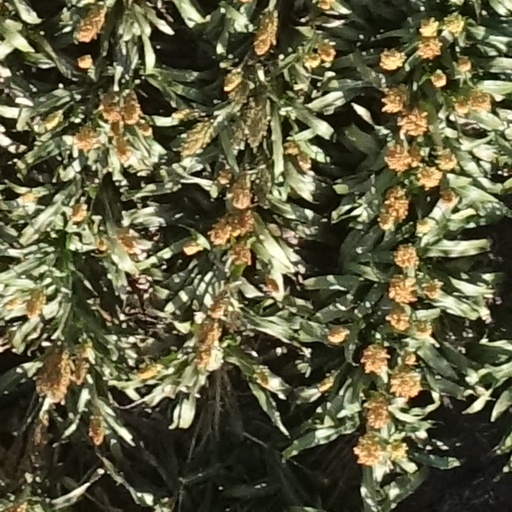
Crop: sorghum